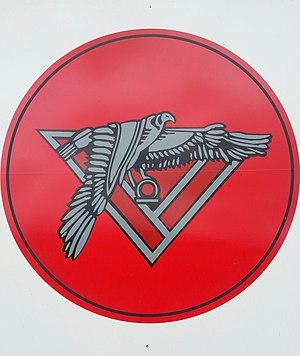
La 5ᵉ escadrille est une escadrille d'entrainement qui constitue, avec la 9ᵉ escadrille, la Basic Flying Training School de la composante aérienne de l'armée belge.